Nicolas Nabokov

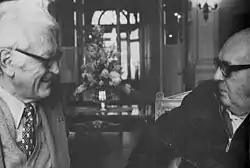
Nicolas Nabokov (left) with his cousin, the writer Vladimir Nabokov

Nicolas Nabokov (Николай Дмитриевич Набоков; – 6 April 1978) was a Russian-born composer, writer, and cultural figure. He became a U.S. citizen in 1939.